North German thaler

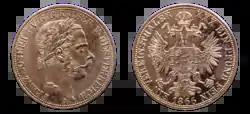
"Vereinsthaler" issued by Austria, 1866

The Leipzig currency system entered another era of crisis and fragmentation in the 18th century due to the War of Spanish Succession of 1700–1714 and the War of Austrian Succession of 1740–1748. In 1726 France devalued the "livre tournois" from 8.31 g to 4.505 g silver, and the gold-silver ratio went down from 15 to 14.5.